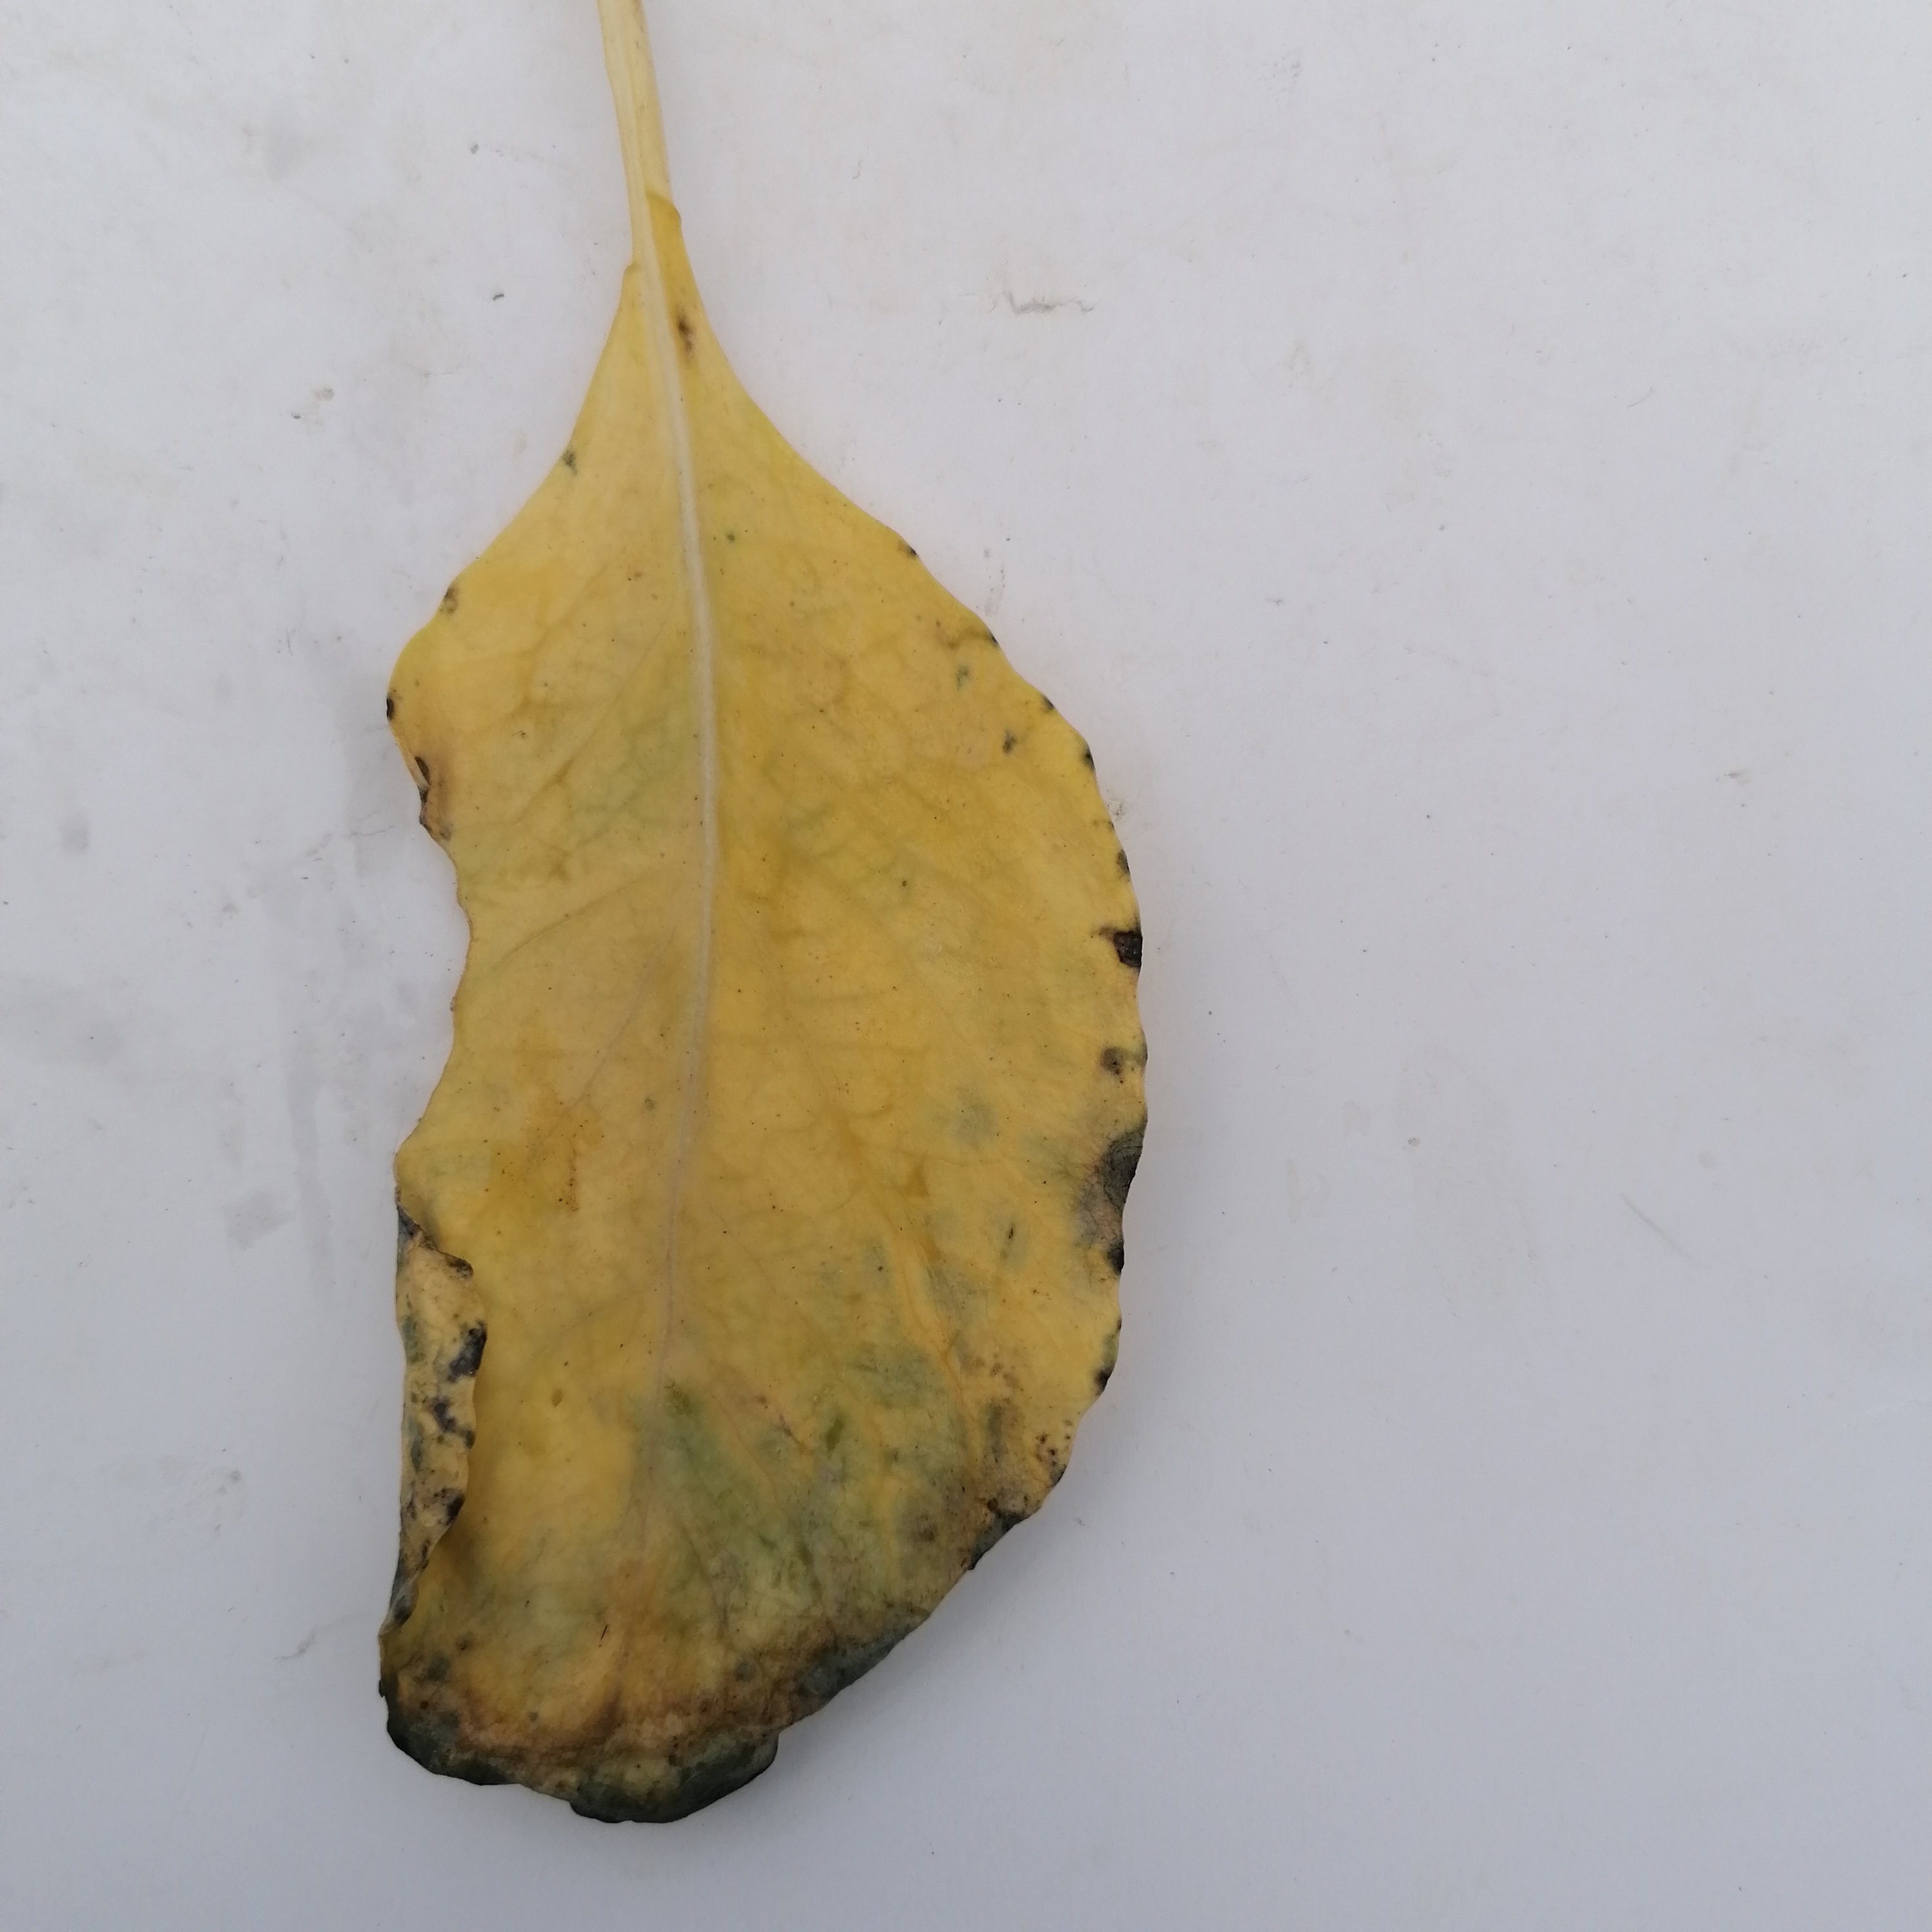
Label: Black Rot